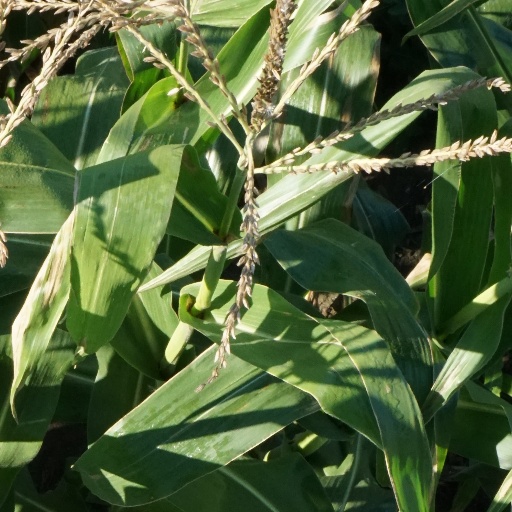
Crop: maize; corn